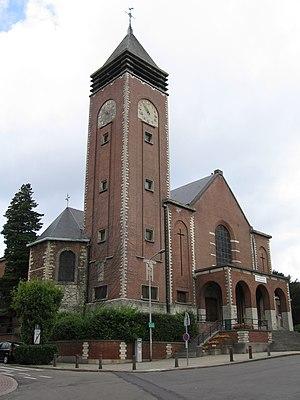
L'église Saint-Pierre est un édifice religieux du XXᵉ siècle, situé au centre de la commune de Woluwe-Saint-Pierre, commune de la partie Est de la ville de Bruxelles. Construite pour remplacer une église plus ancienne elle est le lieu de culte d'une paroisse catholique qui remonte au IXᵉ siècle.
Cet article recense le patrimoine immobilier protégé à Woluwe-Saint-Pierre. Le patrimoine immobilier protégé fait partie du patrimoine culturel en Belgique.
Woluwe-Saint-Pierre [wɔlyesɛ̃piɛʁ] est une commune de Belgique située dans la région de Bruxelles-Capitale. Comme les autres communes de cette région, elle est officiellement bilingue.